Autolux

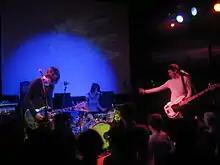
Autolux live at the Cargo, London (2008)

Autolux is an American alternative rock band formed in Los Angeles, California in 2001. The group formed as a trio and have released three full-length albums, "Future Perfect" (2004), "Transit Transit" (2010) and "Pussy's Dead" (2016). Their sound draws from post-punk, electronic music, krautrock and shoegaze.